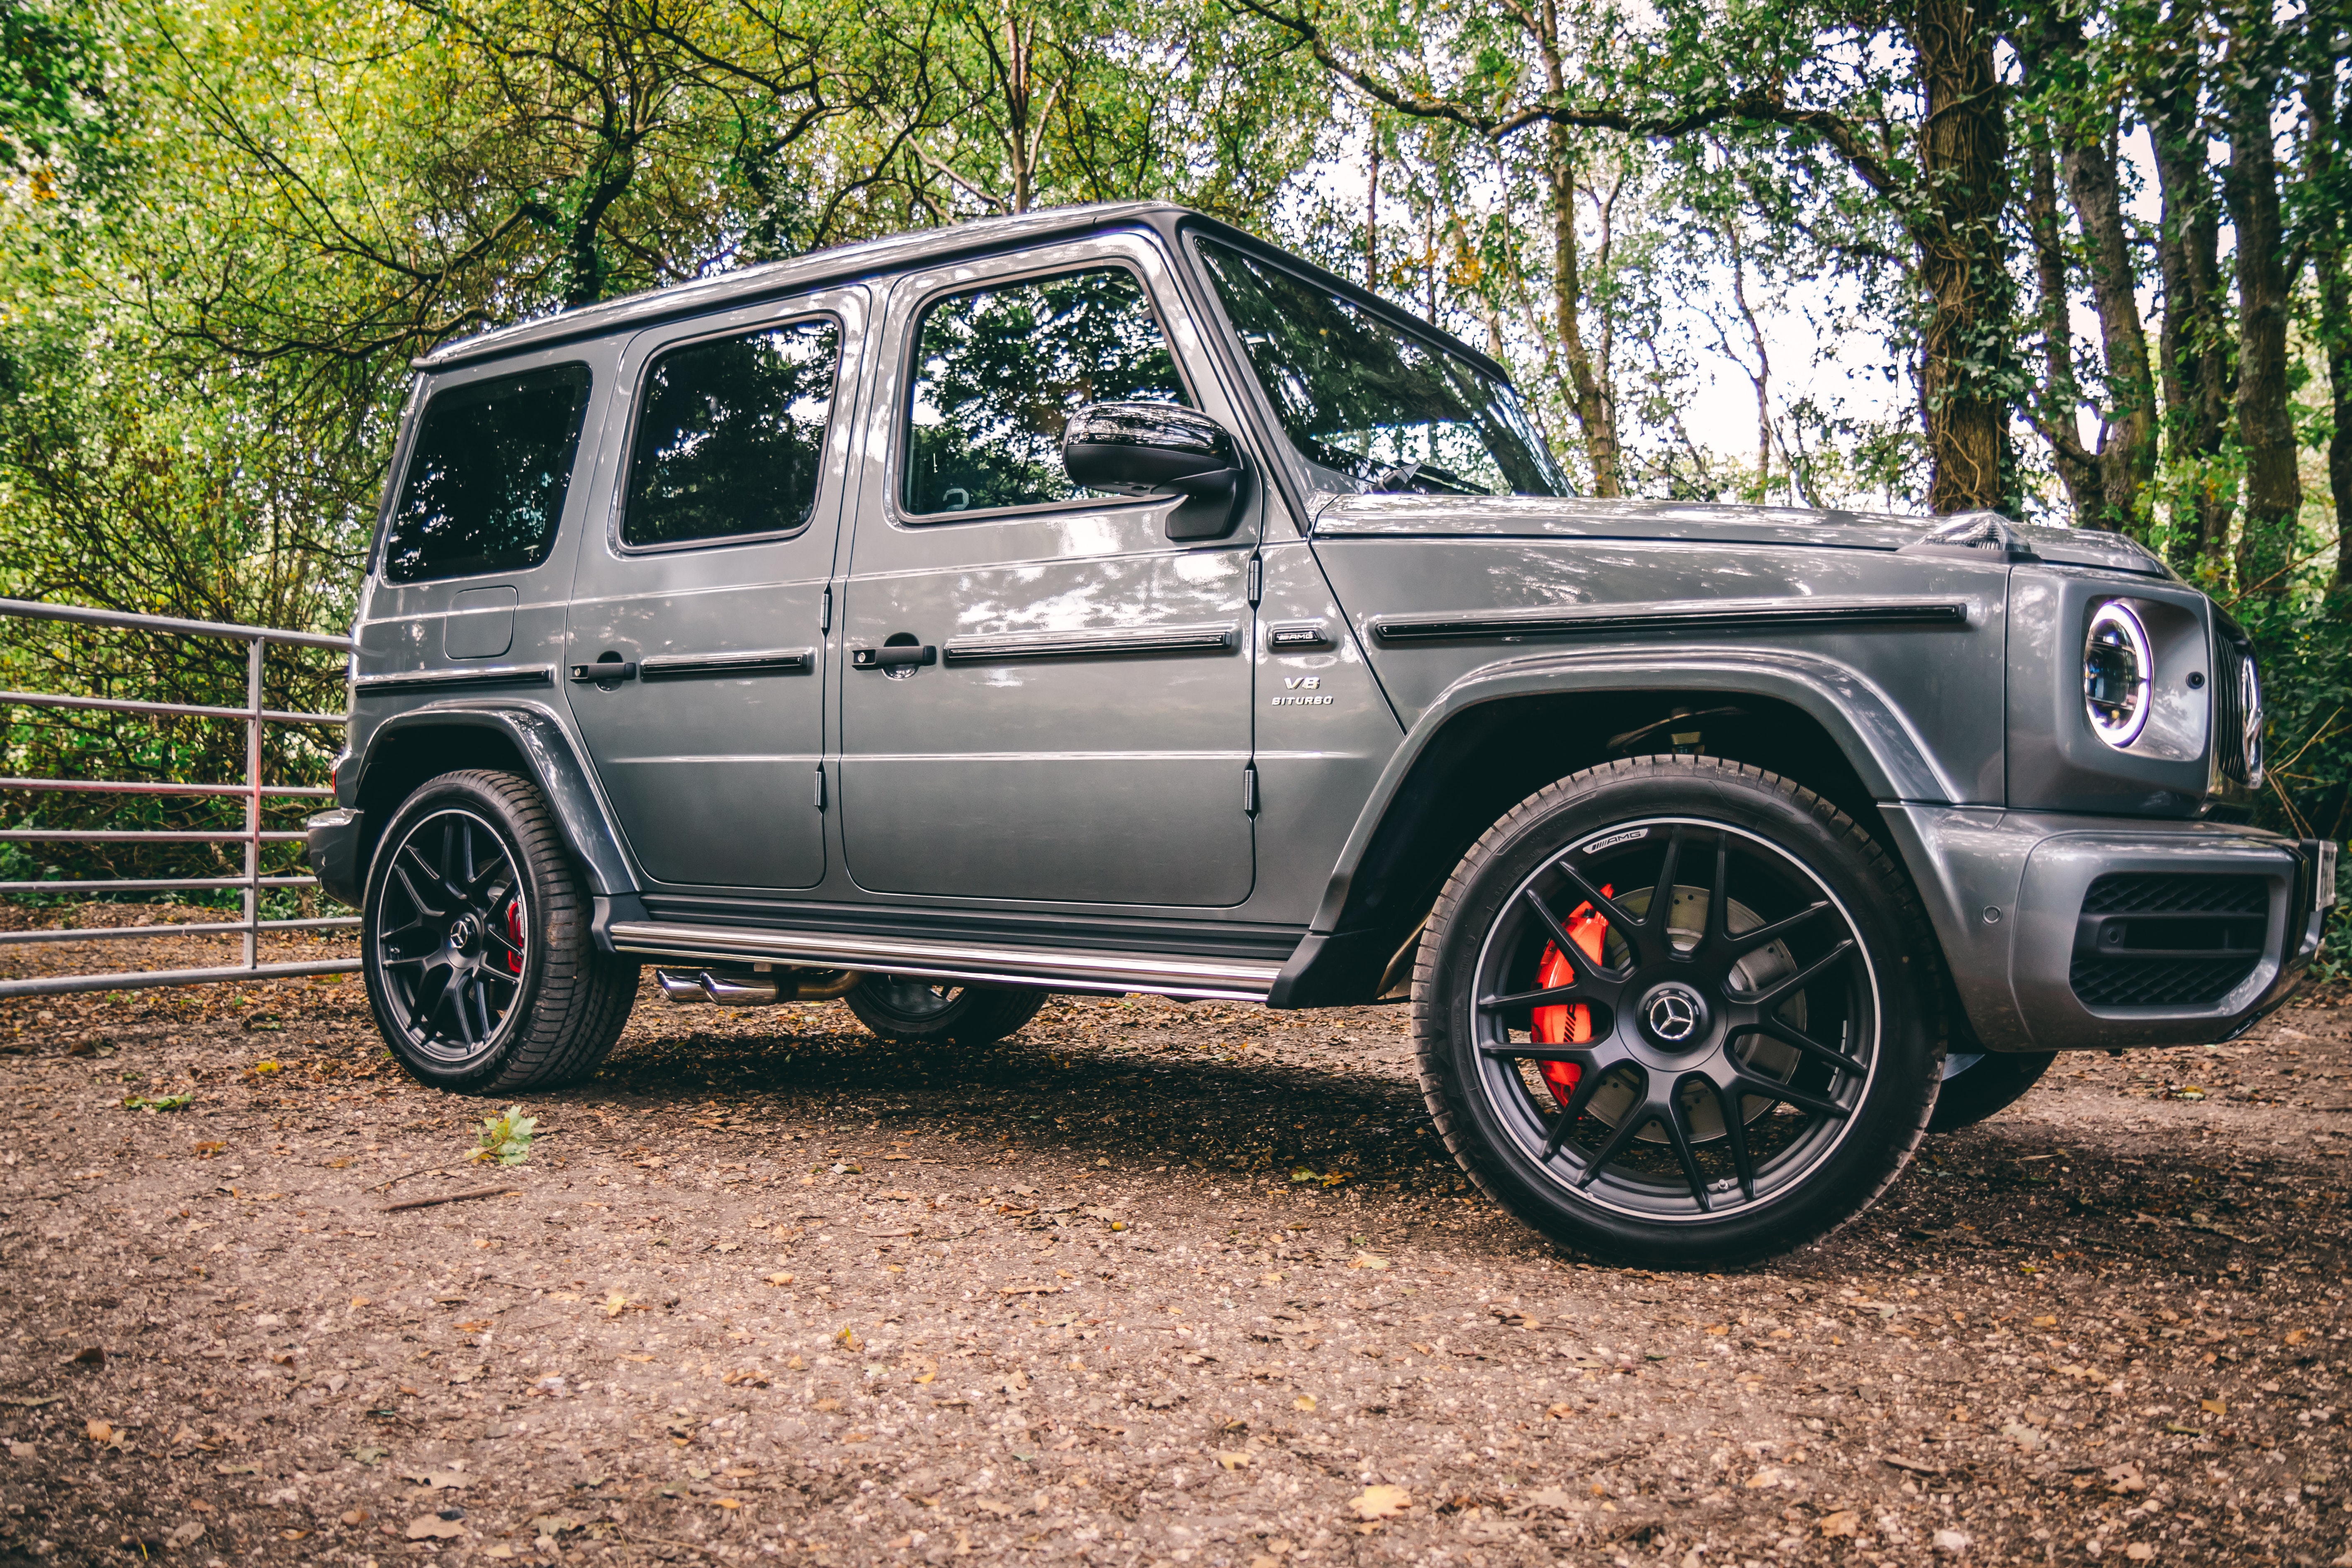
land vehicle, vehicle, car, mercedes benz g class, automotive tire, tire, rim, wheel, alloy wheel, sport utility vehicle, automotive design, automotive wheel system, bumper, mercedes benz, auto part, off roading, luxury vehicle, jeep, off road vehicle, hardtop, automotive exterior, spoke, Mini SUV